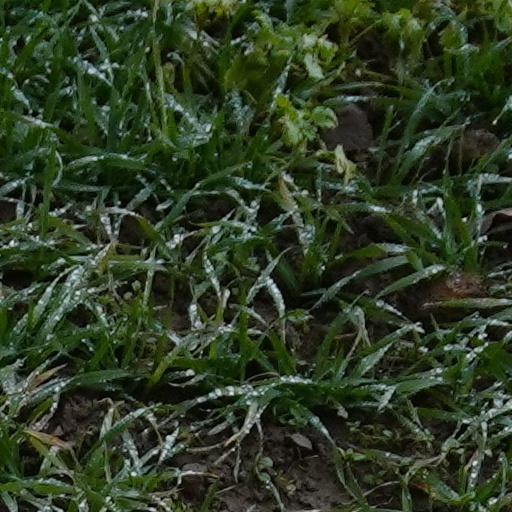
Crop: wheat